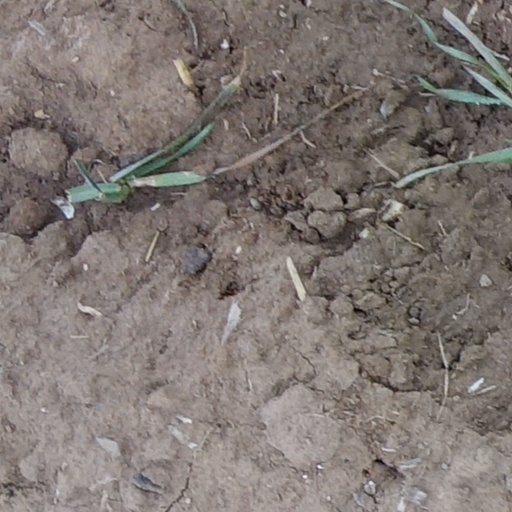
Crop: wheat